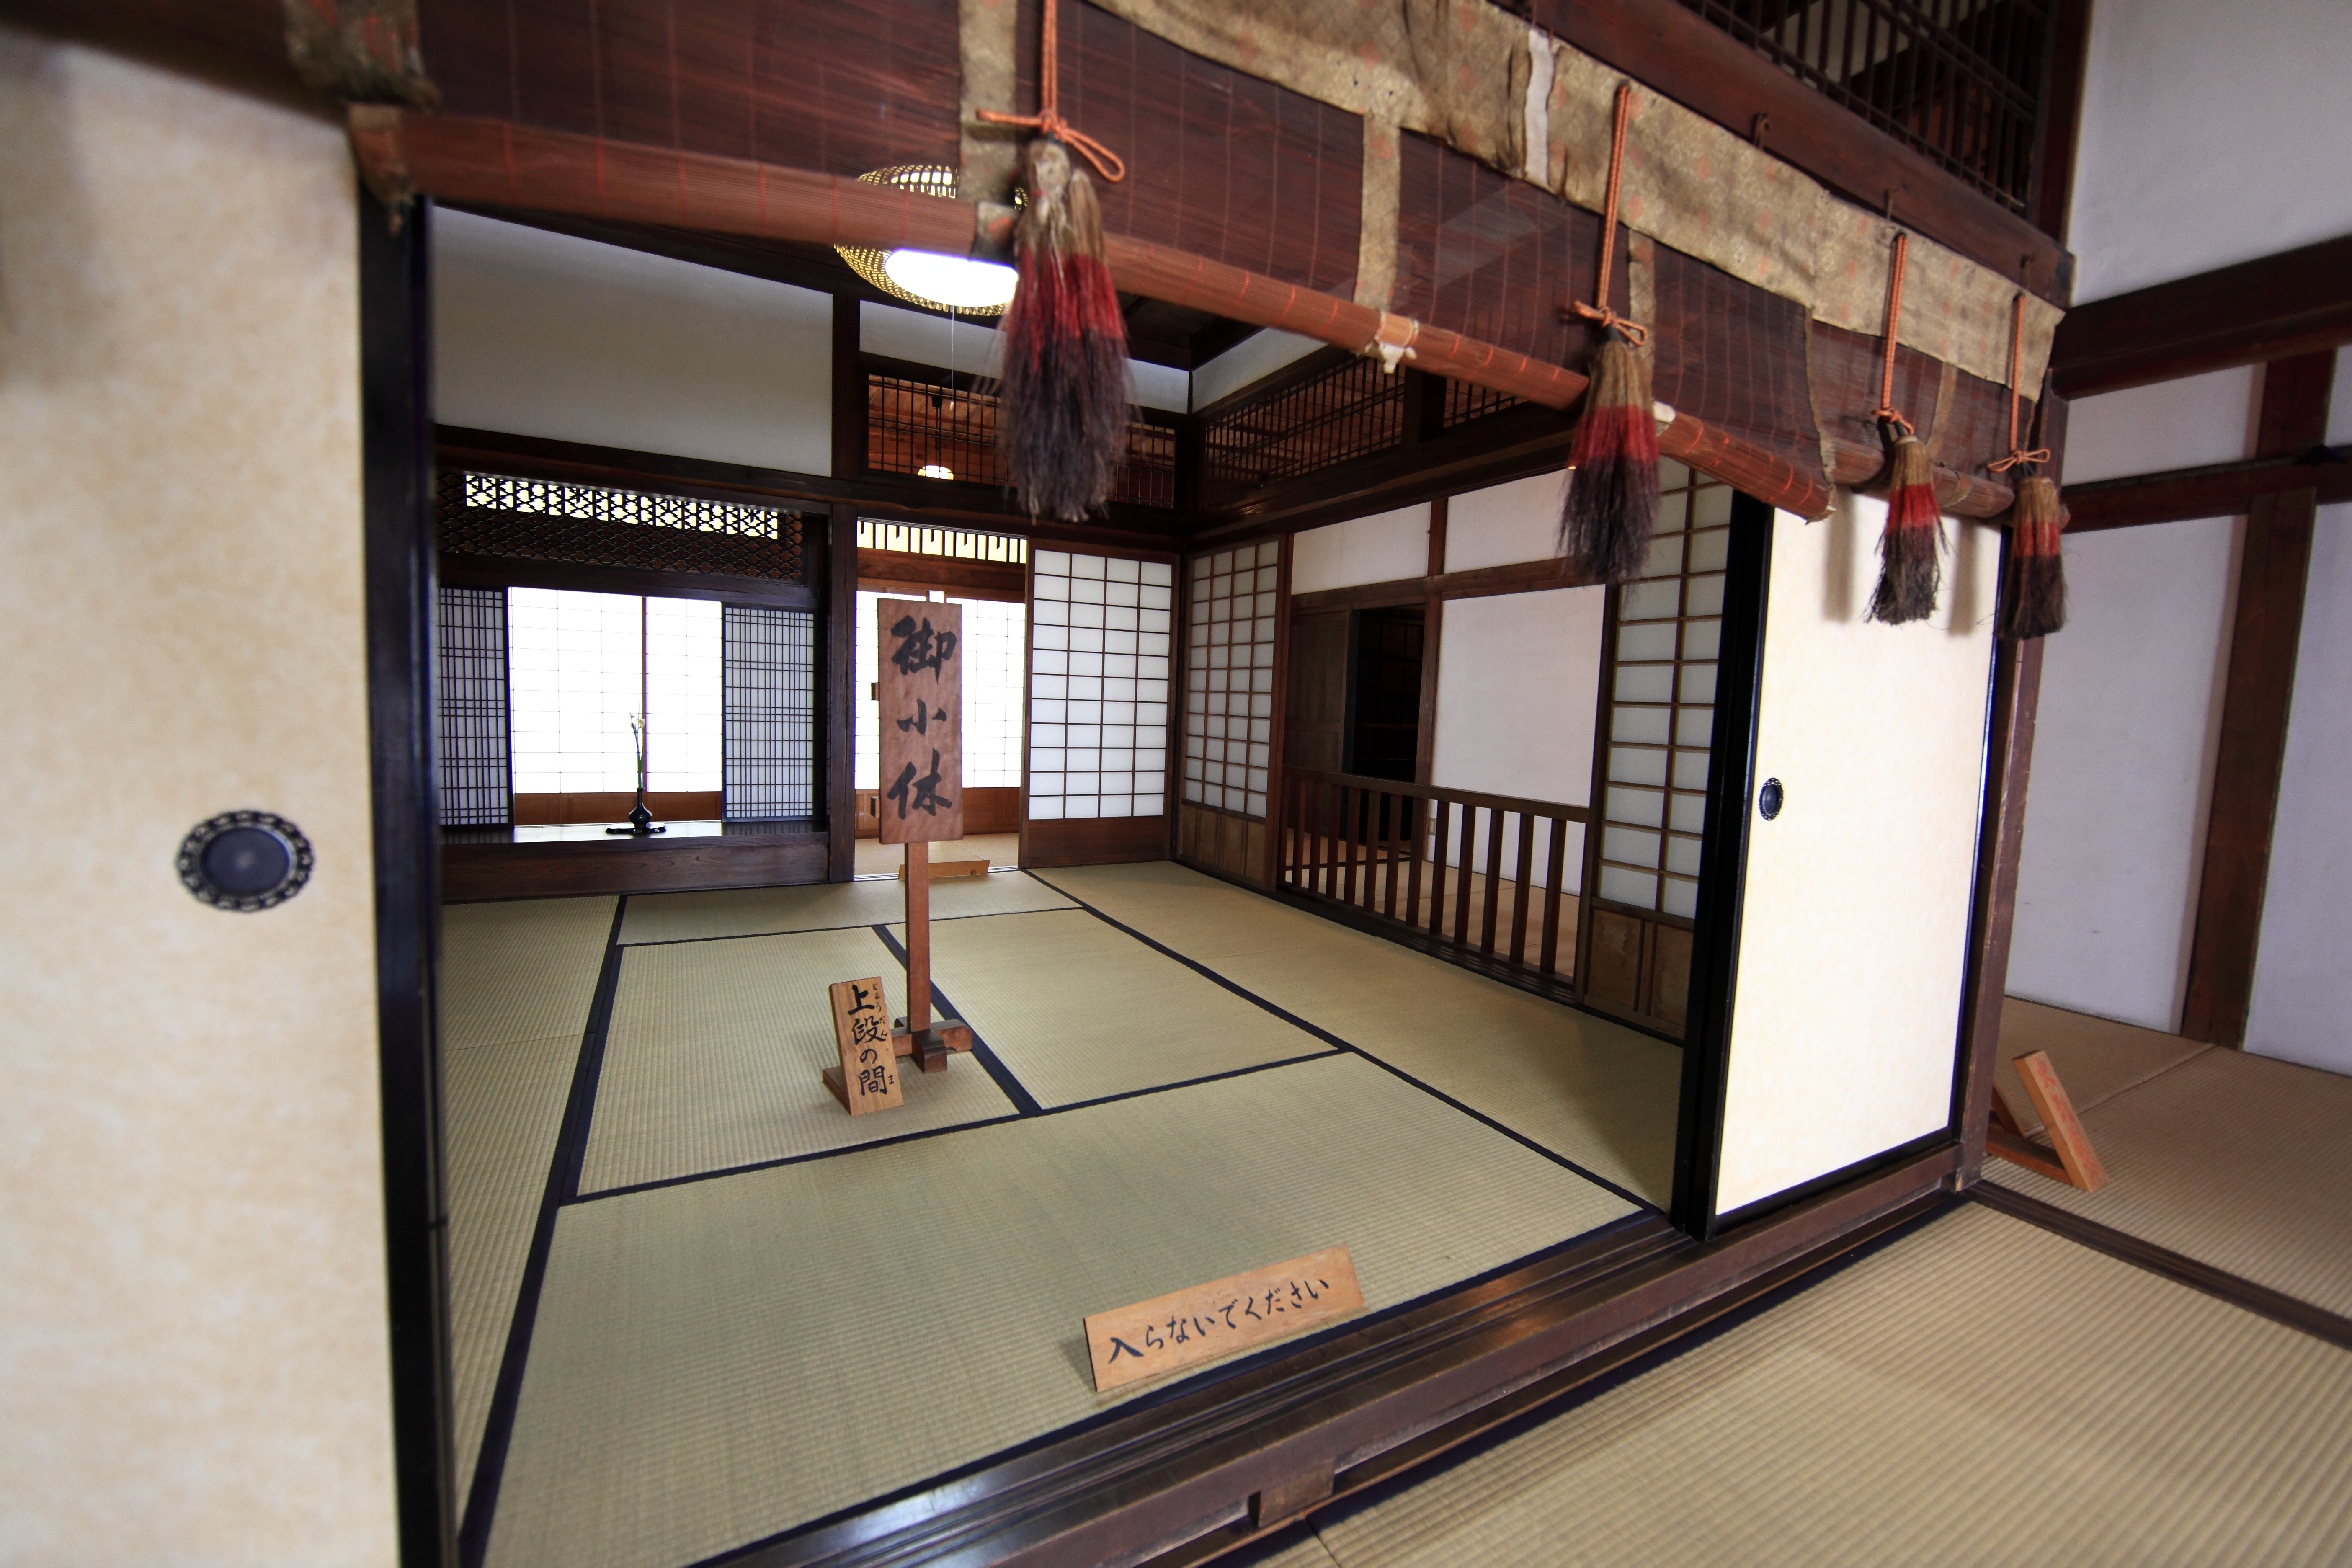
architecture, house, interior, home, high, cottage, loft, ancient, residence, property, room, interior design, design, japanese, 5d, style, hires, markii, traditional, hi, res, resolution, gunma, annaka, canonef14mmf28liiusm